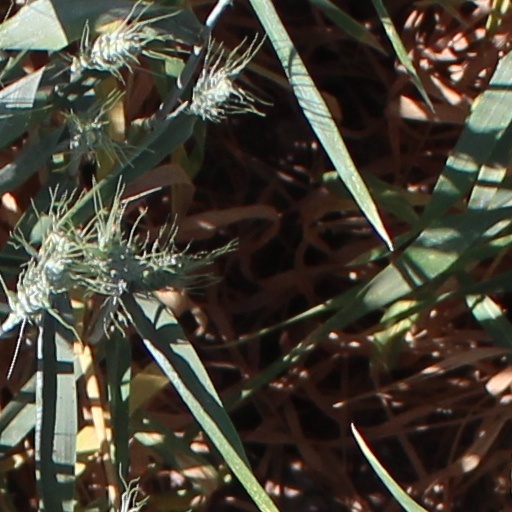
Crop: wheat